Stadium subsidy

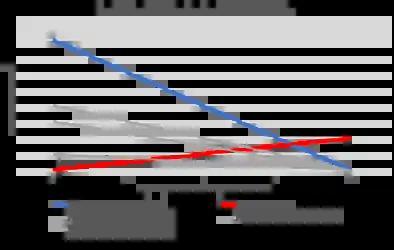
Visual Representation of the Social Marginal Benefit CalculationAccording to the diagram, a fictitious city would like to acquire four teams, since at that point the social marginal benefit of recruiting a team still exceeds the marginal cost.

Supporters further argue that the stadiums attract tourism and businesses that lead to further spending and job creation, representing indirect benefits. All of the increased spending causes a local multiplier effect that leads to more spending and job creation and eventually finances the subsidy through increased tax revenues from ticket and concessions sales, improved property values and more spending nearby the stadium. In some cases, there has been an observed reduction in crime during a game, although the aggregate effect of professional sports on crime is disputable. Additionally, there has recently been research that suggests that home games generate what is called a "sunny day benefit". There is a measurable drop in local spending that occurs within a city on a rainy day, but with a professional sports team playing a game, spending increases significantly. Jordan Rappaport, an economist at the Federal Reserve Bank of Kansas City, estimates that this benefit is between $14 and $24 million a year, which can be compounded over the life of a stadium.